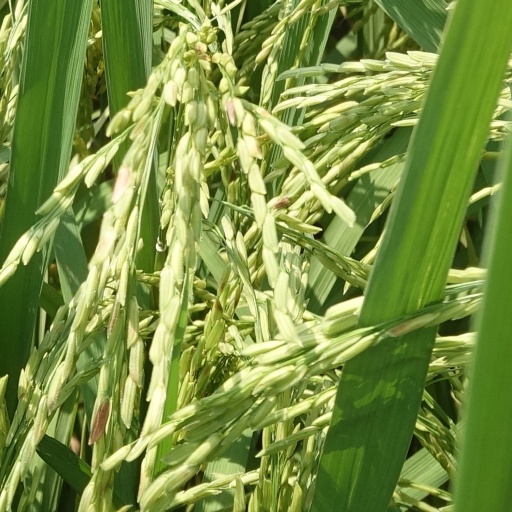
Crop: rice